Sportsnet Central

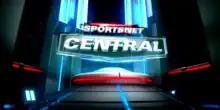

Sportsnet Central is the flagship sports news program on Sportsnet in Canada. Originally known as Sportscentral and later Sportsnetnews, it was re-branded as Sportsnet Connected on January 1, 2007 with an emphasis on more local coverage of sports teams. Additionally, Rogers-owned Setanta Sports (now Sportsnet World) aired a version of the show called "Setanta Connected" (later "Sportsnet World Connected"), with an emphasis on international sports, although that was replaced with "Soccer Central". "Sportsnet Connected" changed the look and format of its show on October 4, 2011. The title of the program was again renamed on October 8, 2014 as "Sportsnet Central" to coincide with the beginning of the 2014–15 NHL regular season.